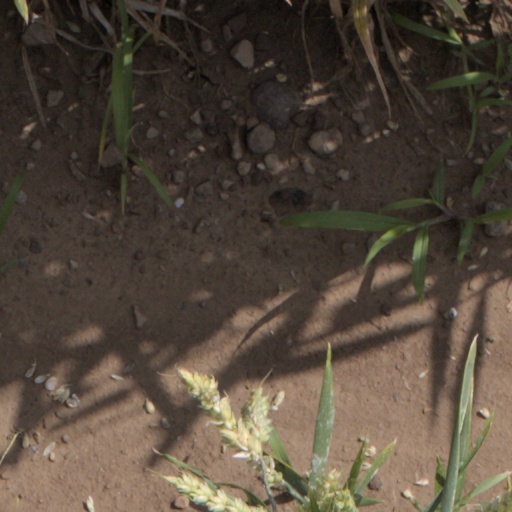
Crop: wheat